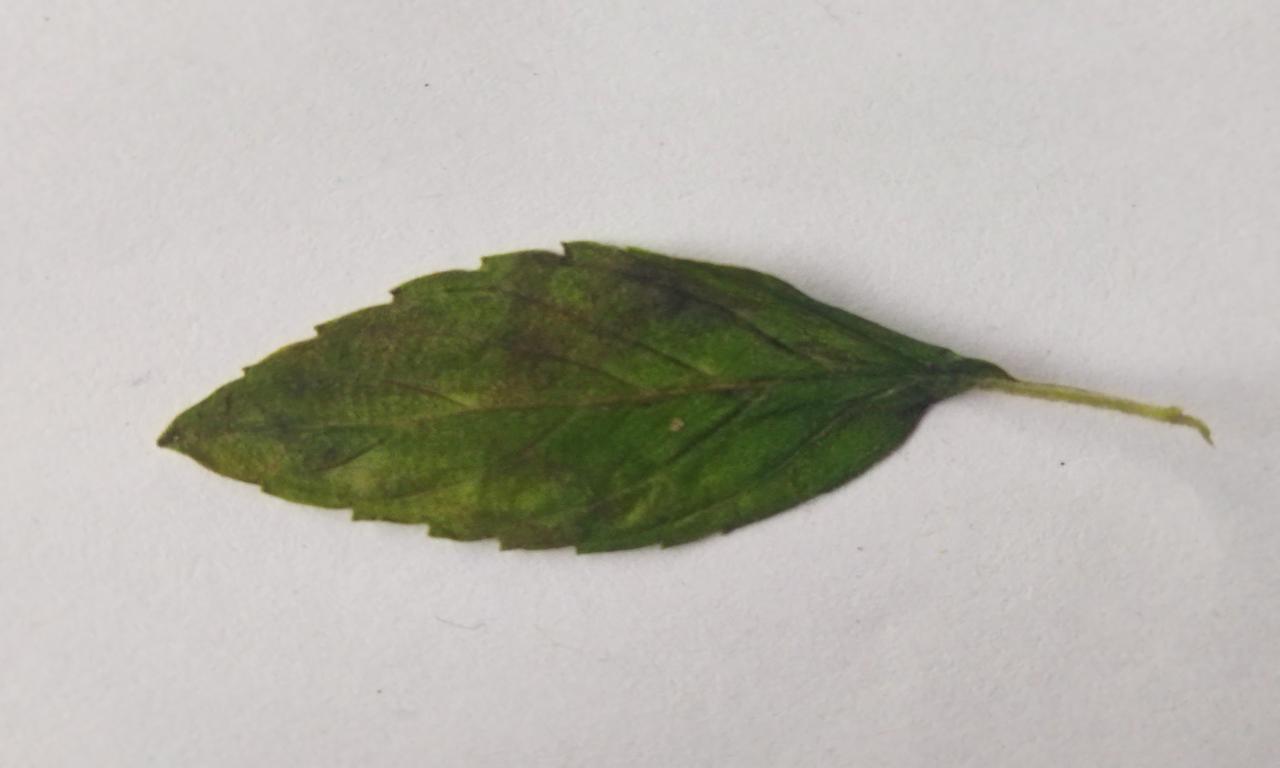
Label: Spoiled